Matteo Renzi

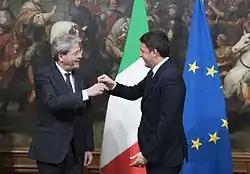
Renzi with Prime Minister Paolo Gentiloni during the swearing-in ceremony

Renzi met Obama for the first time on 24 March 2014 during the latter's trip to Rome. Renzi also held a joint meeting with Obama, Pope Francis, and Italian president Giorgio Napolitano. Obama stated afterwards that he had been impressed by the reforms Renzi wanted to undertake. Renzi himself said that he considered Obama an example of the policies he wanted to achieve.